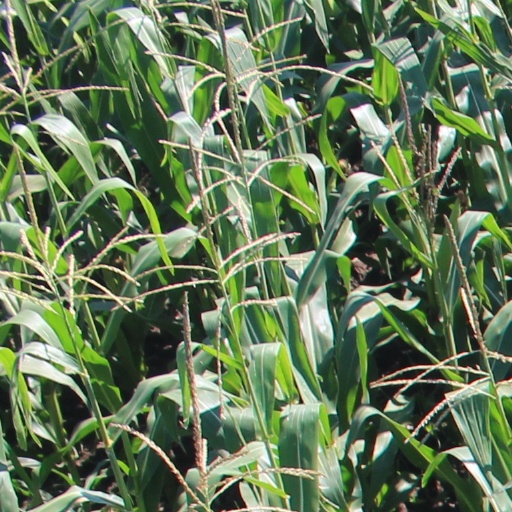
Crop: maize; corn